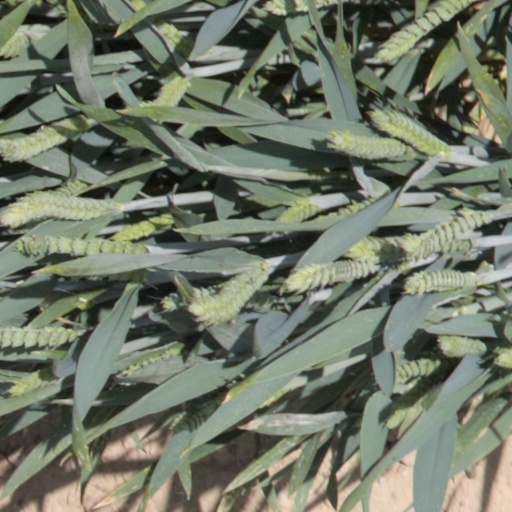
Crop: wheat